Coronation of George II and Caroline

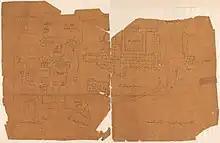
Map of the coronation route taken with south at the top

At 8 am, peers involved in the procession met in the House of Lords and the peeresses met in the Painted Chamber; those who were not peers met in the Court of Requests. Coaches arriving at the Hall passed through Channel Row and across Old Palace Yard and New Palace Yard. They were then discharged and proceeded up Millbank and Channel Row, and passed along Charles Street (now King Charles Street). They then passed through Story's Gate (now Storey's Gate) and the gate at Little Dean's Yard before arriving at the abbey. After the passengers of the coaches disembarked, the coaches left the abbey and proceeded to Hyde Park Corner by turning up Little Queen Street (Now Old Queen Street); they returned via the same route in the evening.